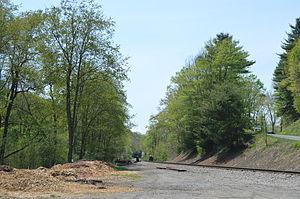
Bell Township est un township situé au sud-est du comté de Jefferson, en Pennsylvanie, aux États-Unis. En 2010, il comptait une population de 2 056 habitants.